Lumbini Province

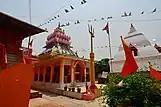
Ancient Gorakhnath Temple in Dang district

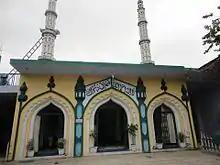
Jama Masjid Rahmaniya, one of the oldest mosque of Nepal

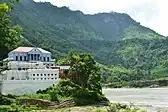

The Dhaulagiri circuit in Eastern Rukum encompasses the Dhaulagiri mountain range of the northern Lumbini Province. The Dhaulagiri mountain range extends from the northwest to the northeast of Eastern Rukum district and then continues eastward to its tallest peak at Dhaulagiri I. Putha Hiunchuli (Dhaulagiri VII), one of the most popular 7,000-metre mountains, was first climbed by British explorer J. O. M. Roberts and Sherpa Ang Nyima in 1954.